Centres de Sécurité des Navires

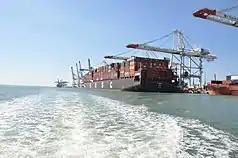
Container ship registered in Marshall Islands at the Port of Le Havre and subject to Port State Control inspection

For vessels under the French flag, the inspectors are responsible for monitoring construction, commissioning and periodic safety surveys for vessels not delegated to authorized classification societies such as Bureau Veritas or RINA. These are currently passenger ships regardless of their size (ferry to Corsica or the English Channel, cruise ships, shuttles to the coastal islands) as well as ships less than 24 m in length, this mainly involves fishing vessels, pleasure craft for commercial use and support vessels (tugboats, pilot boats, dredges). To carry out these inspections, the inspectors base themselves on the technical standards published by the French maritime administration as well as IMO international conventions such as SOLAS or MARPOL for larger ships. Ship safety inspectors are also responsible for auditing and issuing certificates on all French vessels with a tonnage greater than 500 GT for ISM (safety management), ISPS (security management) as well as MLC (social certification).